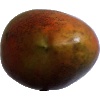
Label: red_mango